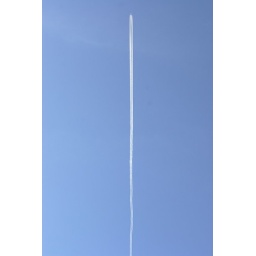
Airliner in blue sky